Venkatrao K. Badami

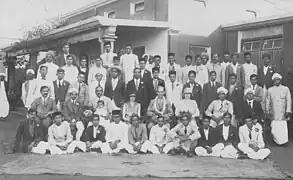
Badami seated leftmost as principal of the Hebbal agricultural college

Badami was born in Mysore, the third and youngest son of Badami Krishna Rao (1851-1937; son of "Rao Bahadur" Lakshman Rao, he translated "Robinson Crusoe" into Kannada). An older brother, B.K. Badami, became a veterinarian in Hyderabad. Venkatrao studied at Bangalore and Mysore before going to the College of Agriculture at Coimbatore in 1909. He joined the Mysore Agriculture Department in July 1913 under Leslie C. Coleman as a junior assistant botanist, and later served as the assistant principal of the Hebbal agricultural school. He was deputed for doctoral studies in Cambridge under Sir Rowland Biffen. His PhD thesis in 1929 was on ""Inheritance studies in Arachis hypogaea (the groundnut)"." He travelled around Europe and met Herman Nilsson-Ehle in Sweden and Wilhelm Johannsen in Denmark. He also interacted with C.A. Barber, Reginald Punnett and William Bateson and returned to India and was posted economic botanist in 1929, principal of the Hebbal agricultural school in 1931, and deputy director of agriculture from 1934. He helped produce the HM 320 variety of sugarcane, conducted studies on selections, and bred many varieties of ragi and groundnut. After Coleman saw mutation breeding of tobacco at the Klaten Experimental Station in Java, Badami also undertook experiments on X-ray induced mutation of sugarcane. Various sugarcane mutants known as "mys-ray" were evaluated and some found to be useful. Similar experiments had failed elsewhere and Badami attributed his success to the use of seeds from homozygous sugarcane lines. He also examined the diversity of sandal trees. Sir John Russell, noted in his 1937 report on crop research in India that ""Dr Badami is an ingenious investigator with a flair for this type of work. So long as he remains in charge some valuable results may be expected."" Badami later served as Deputy Director of Agriculture for Orissa (c. 1942) and as principal of the Institute of Agricultural Research at the Benares Hindu University (c. 1946-49).